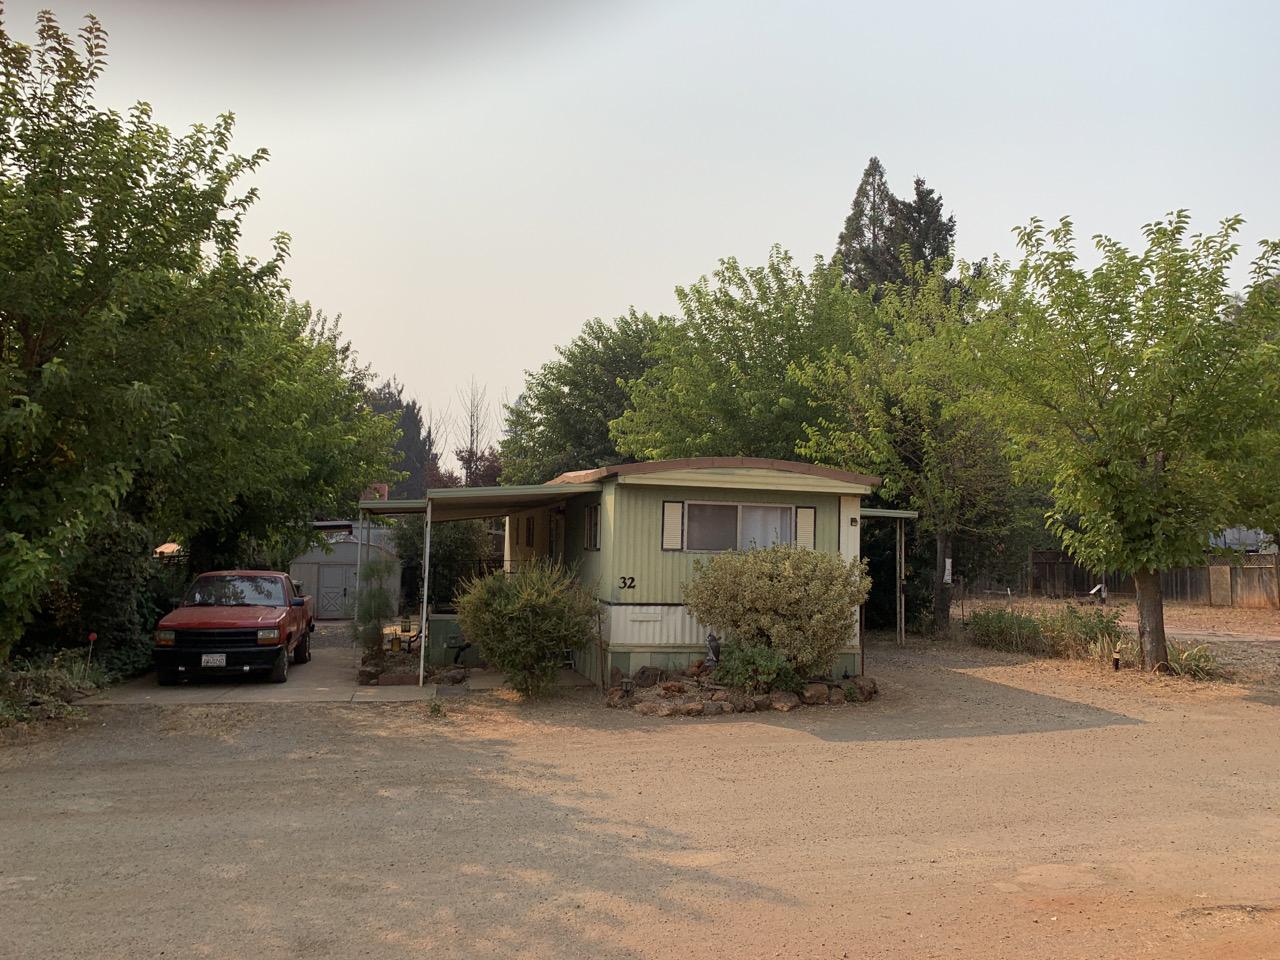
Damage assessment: no_damage